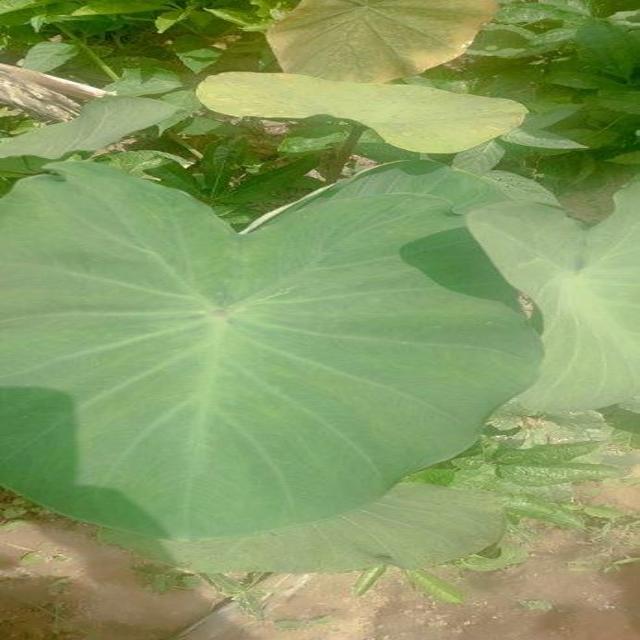
Label: Healthy